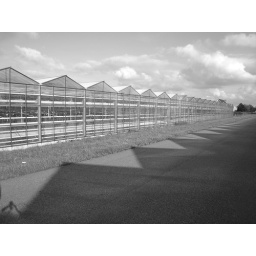
hydroponic green houses near Delft